Shimanto, Kōchi (town)

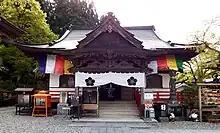
Iwamoto-ji

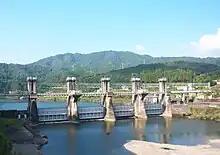
Iejigawa Dam

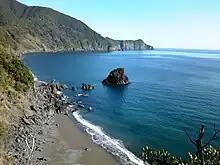
Coastline of Shimanto town

Shimanto Town is located in southwestern Kōchi Prefecture on the island of Shikoku. It is on the middle reaches of the Shimanto River, and faces the Pacific Ocean (Tosa Bay) to the east, and borders Ehime Prefecture across the Shikoku Mountains to the northwest.